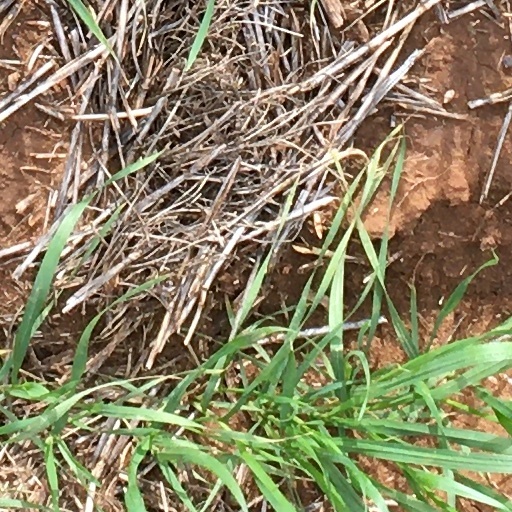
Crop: wheat